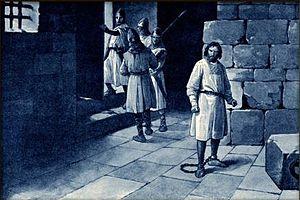
Sobeslav II le Prince des Paysans duc de Bohême de 1173 à 1179
Cette page dresse une liste de personnalités mortes au cours de l'année 1180 :